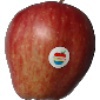
Label: Apple Red 1